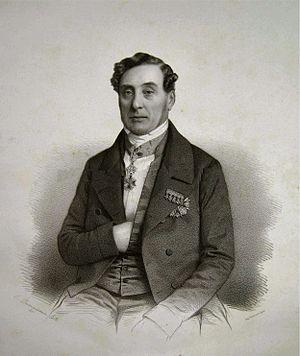
Francois Jacques de Larderel est un ingénieur français, émigré en Toscane dans la ville de Larderello qui porte son nom. Il est considéré comme le père de la géothermie.